Double monastery

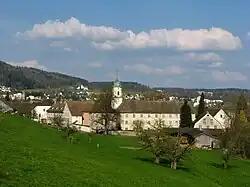
Fahr Convent in Switzerland, still part of a double monastery with Einsiedeln Abbey, though not sharing a site

A double monastery (also dual monastery or double house) is a monastery combining separate communities of monks and of nuns, joined in one institution to share one church and other facilities. The practice is believed to have started in the East at the dawn of monasticism. It is considered more common in the monasticism of Eastern Christianity, where it is traceable to the 4th century. In the West the establishment of double monasteries became popular after St. Columbanus and sprang up in Gaul and in Anglo-Saxon England. Double monasteries were forbidden by the Second Council of Nicaea in 787, though it took many years for the decree to be enforced. Double monasteries were revived again after the 12th century in a significantly different way when a number of religious houses were established on this pattern among Benedictines and possibly the Dominicans. The 14th-century Bridgittines were purposely founded using this form of community.